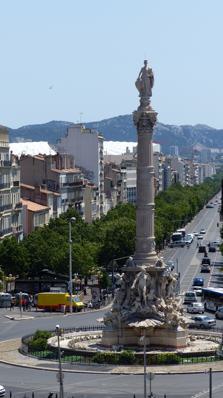
Building: Place Castellane
Country: Unknown
Year built: 1774
The Place Castellane in 2015. The Place Castellane is a historic square in the 6th arrondissement of Marseille , Bouches-du-Rhône , France . It was built in 1774. History The square was named for Henri-César de Castellane-Majastre , an aristocrat who donated the land for its construction in 1774. A fountain with an obelisk used as a lavoir was built in the middle of the square in 1798. In 1911, the obelisk was relocated to Mazargues . Meanwhile, Jules Cantini donated a new fountain, which was designed by sculptor André-Joseph Allar . The fountain, completed in 1913, represents three Provençal rivers: the Durance , the Gardon , and the Rhône . The square, with the original obelisk,  is mentioned by Joseph Conrad in his 1919 novel entitled The Arrow of Gold . References Wikimedia Commons has media related to Place Castellane (Marseille) .